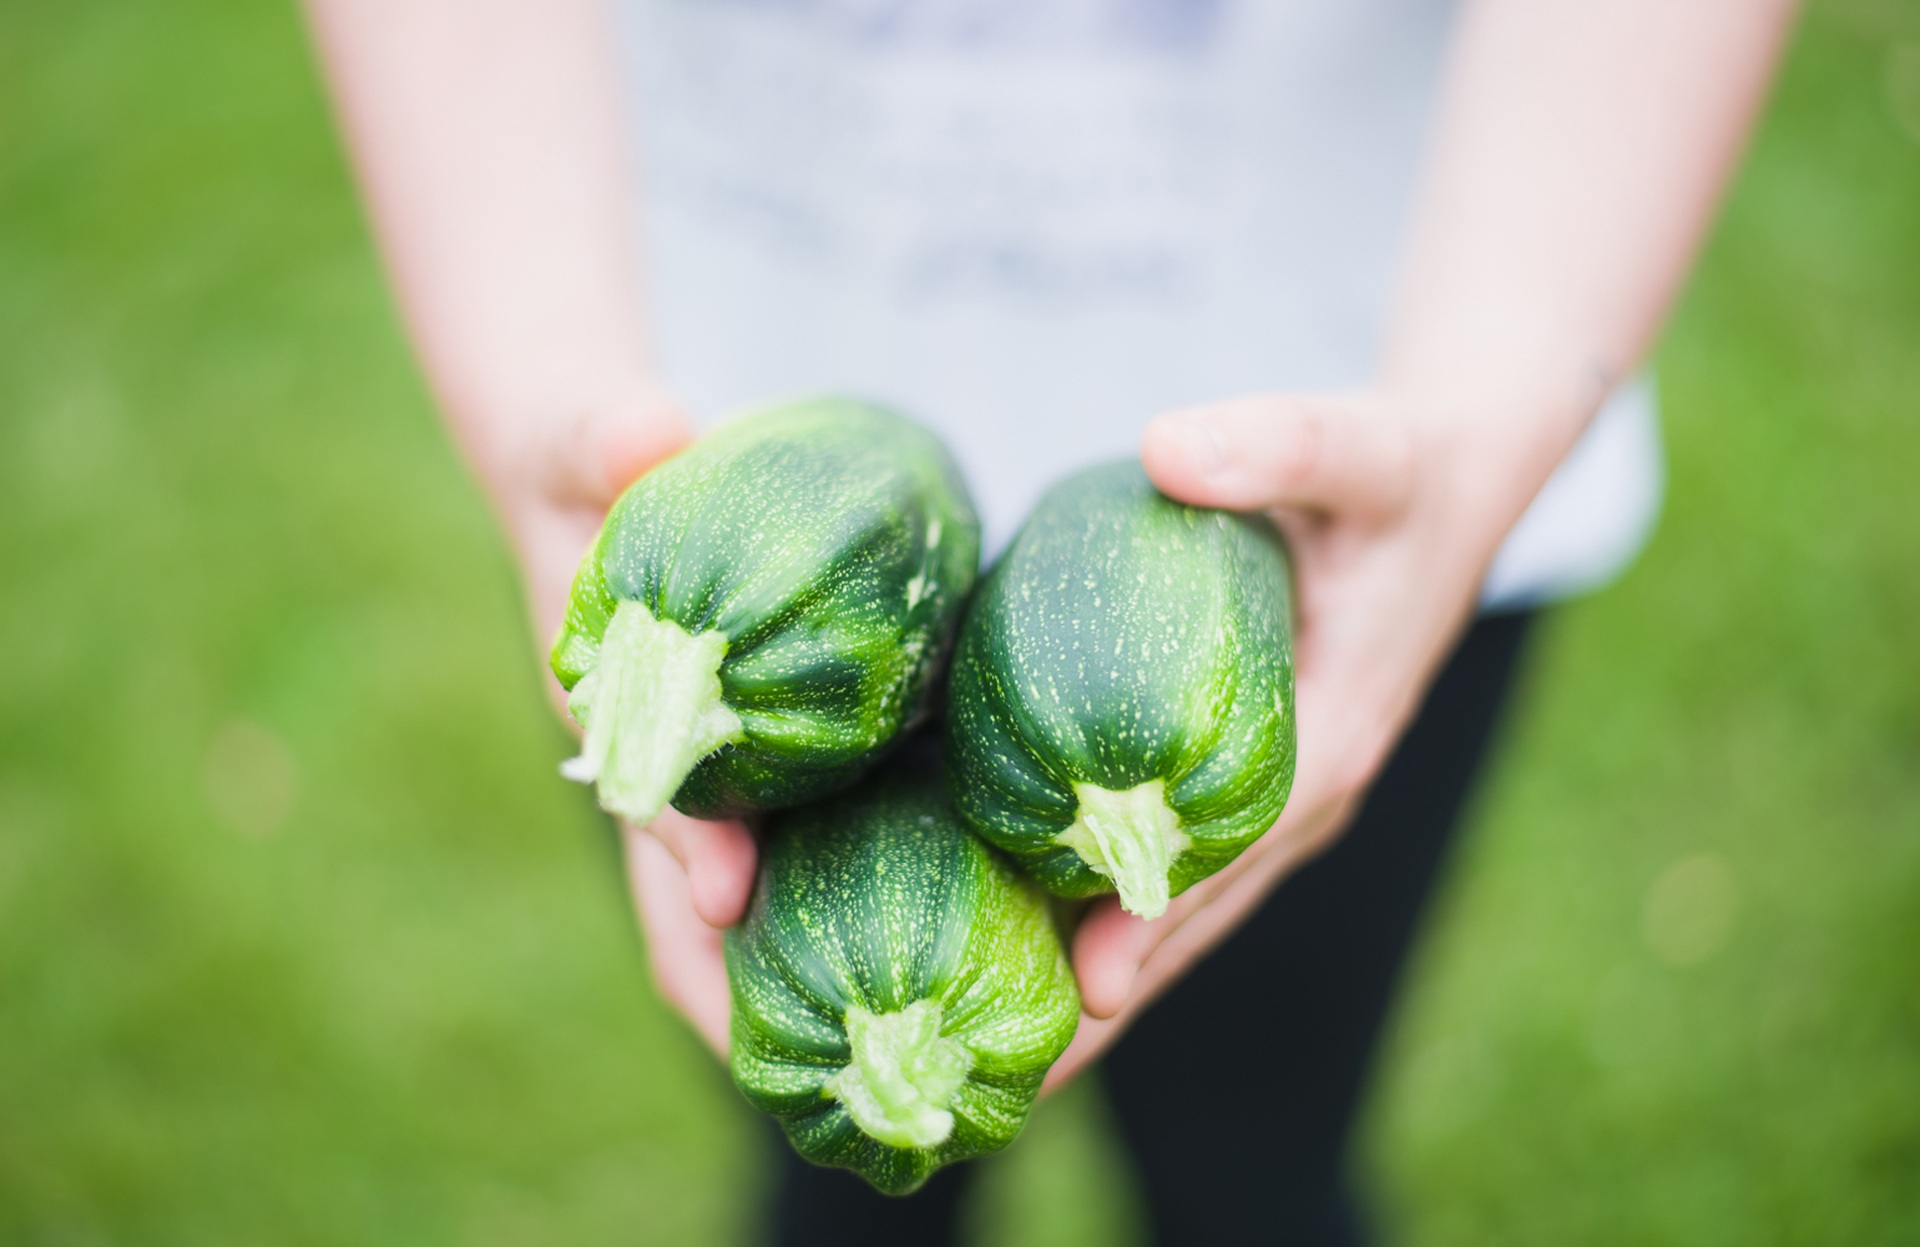
nature, grass, plant, photography, leaf, flower, food, green, produce, vegetable, market, botany, flora, farmers market, farmer, close up, macro photography, flowering plant, fresh food, land plant, zucchinis